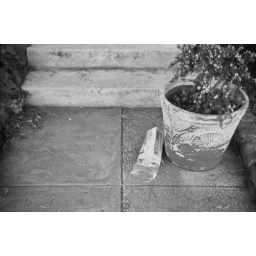
a lazy afternoon for this plant relaxing with the sunday paper in front